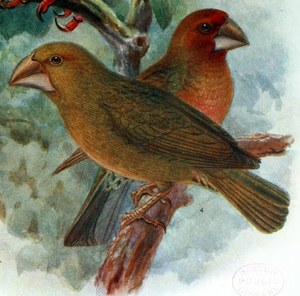
Le Roselin des Bonin est une espèce disparue de passereaux qui est seulement connue de spécimens récoltés en 1827 et en 1828 dans l'archipel d'Ogasawara au Japon.